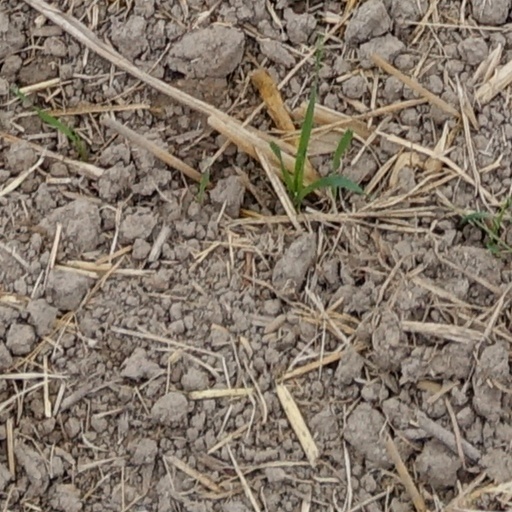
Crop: wheat